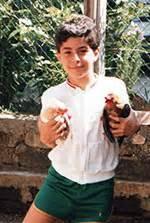
chicken